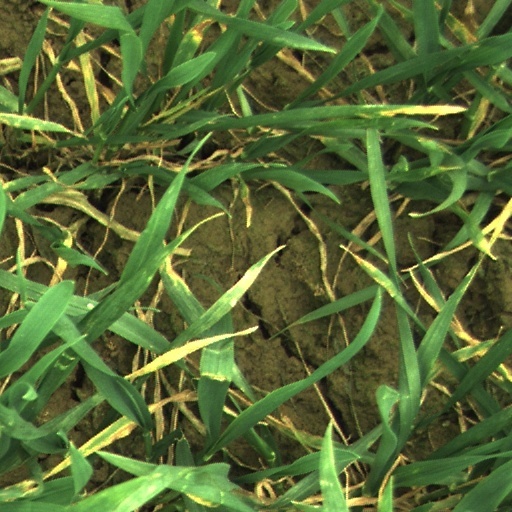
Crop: wheat